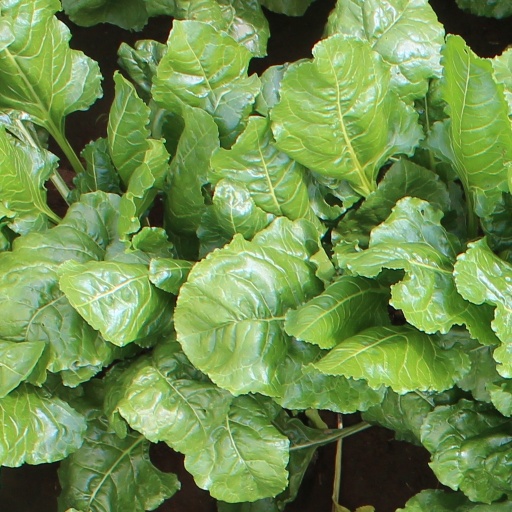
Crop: sugar beet